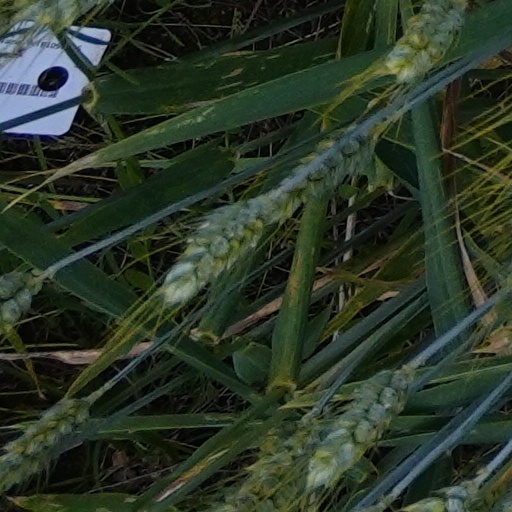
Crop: wheat